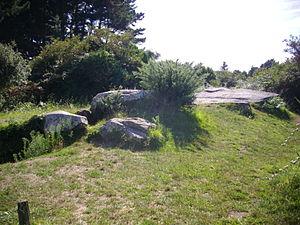
Dolmen du Graniol en Arzon (Morbihan, France)
Cet article recense les sites mégalithiques du Morbihan, en France.